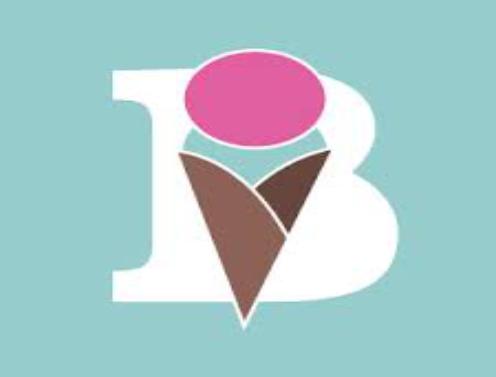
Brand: Braum's
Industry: Food